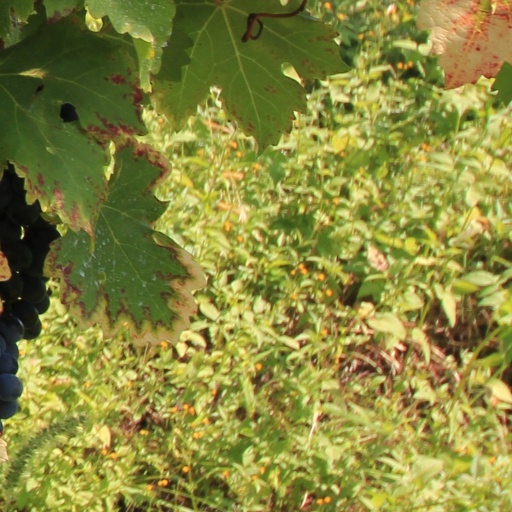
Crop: grape